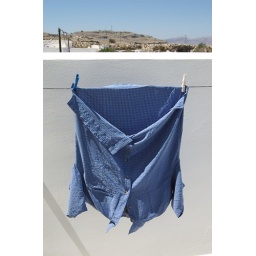
A blue shirt on a sky blue day - 11 of 30 studies taken in Lindos, Rhodes - June 2007